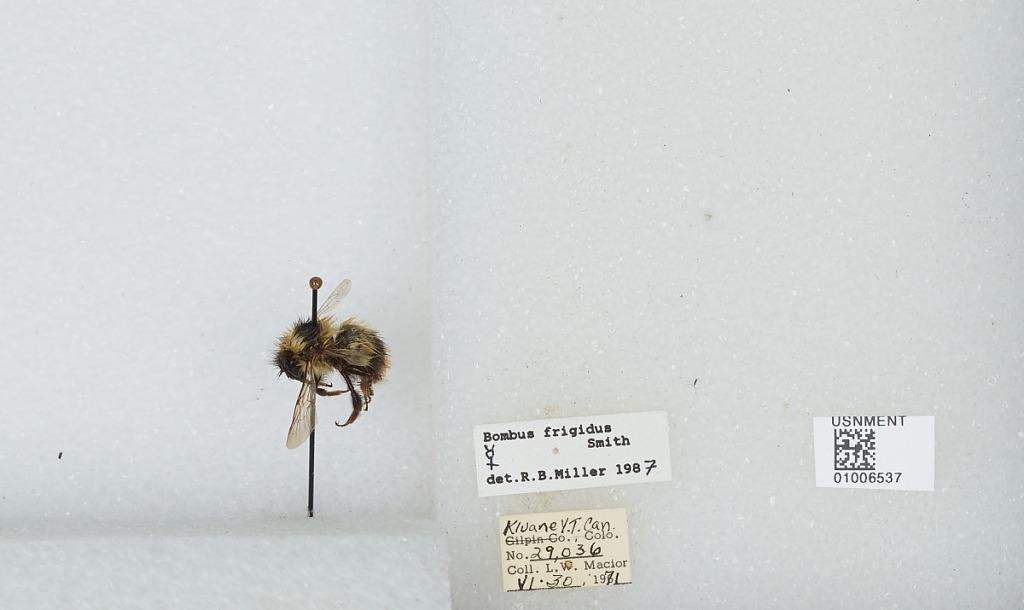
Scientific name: Bombus (Pyrobombus) frigidus Smith
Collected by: L. Macior
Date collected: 1971-6-30
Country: Canada
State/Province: Yukon Territory
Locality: Kluane
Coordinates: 60.75, -139.5
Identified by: Miller, R. B.